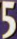
Number: 5